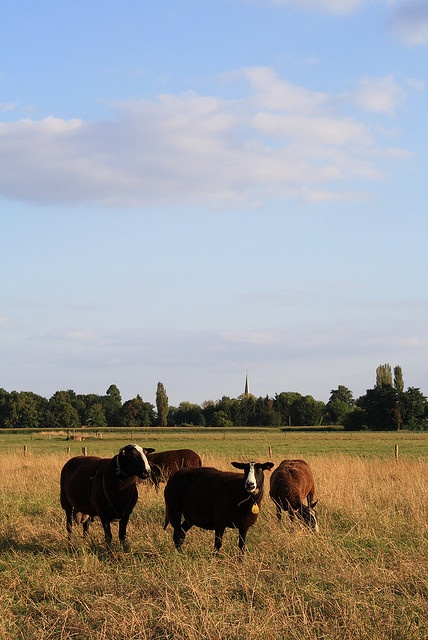
Sheep and other farm animals grazing in a field
a small group of cows standing in some grass
an image of cows in the pasture grazing
There are some cows standing in brown grass
Cattle on dry grass area, trees and silo visible in background.